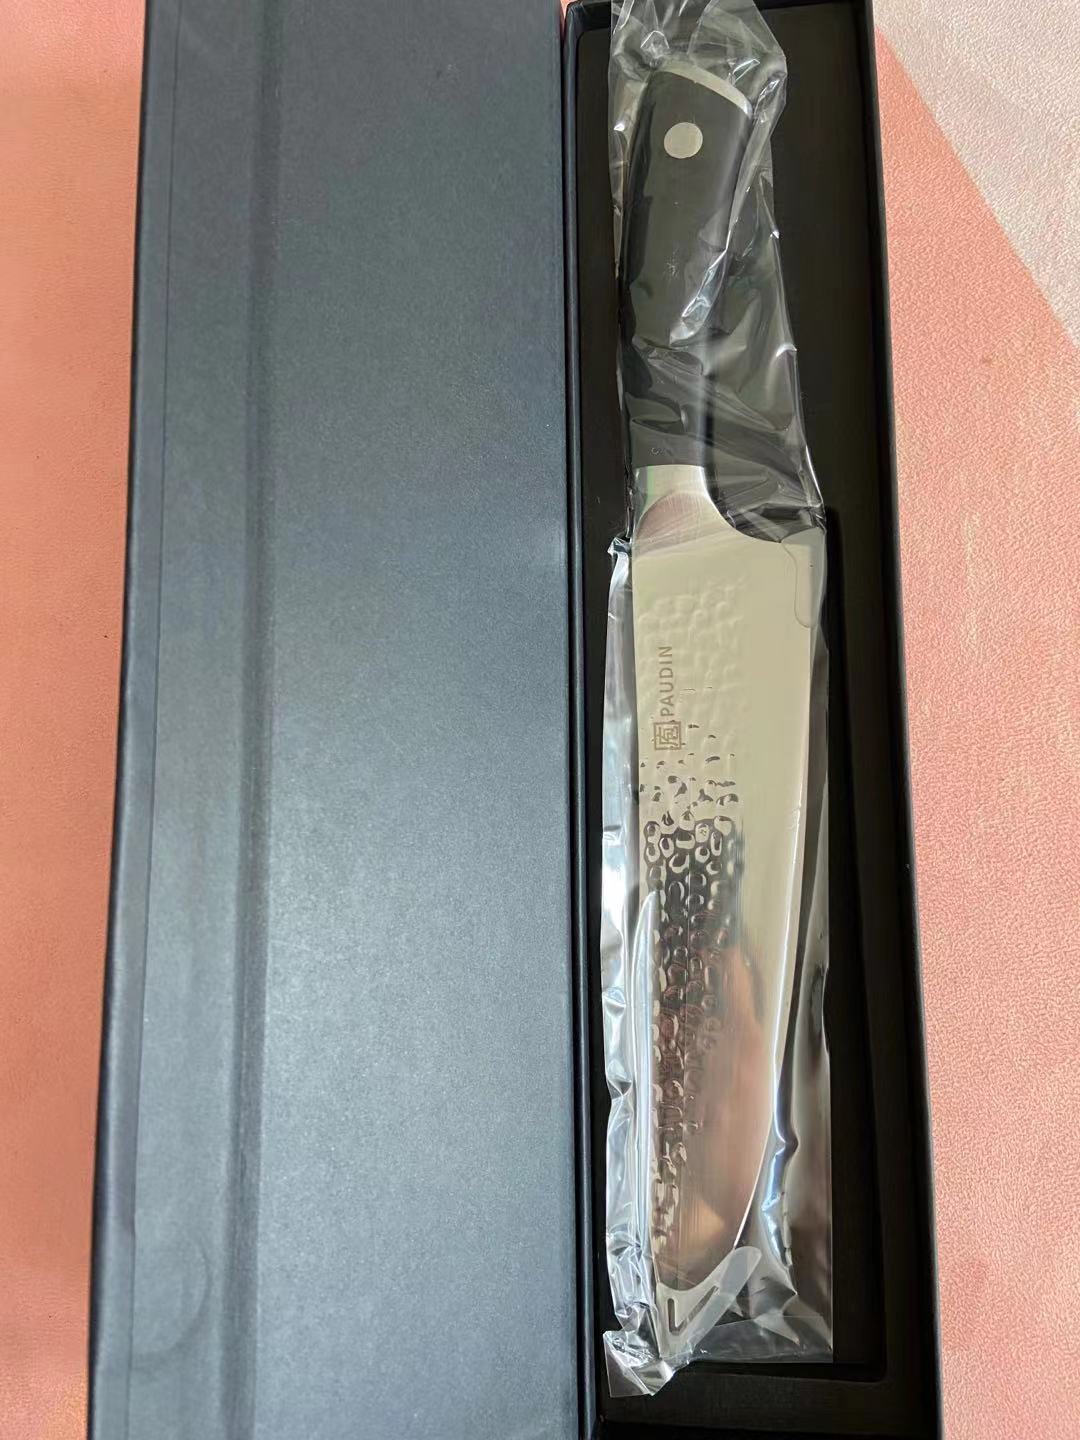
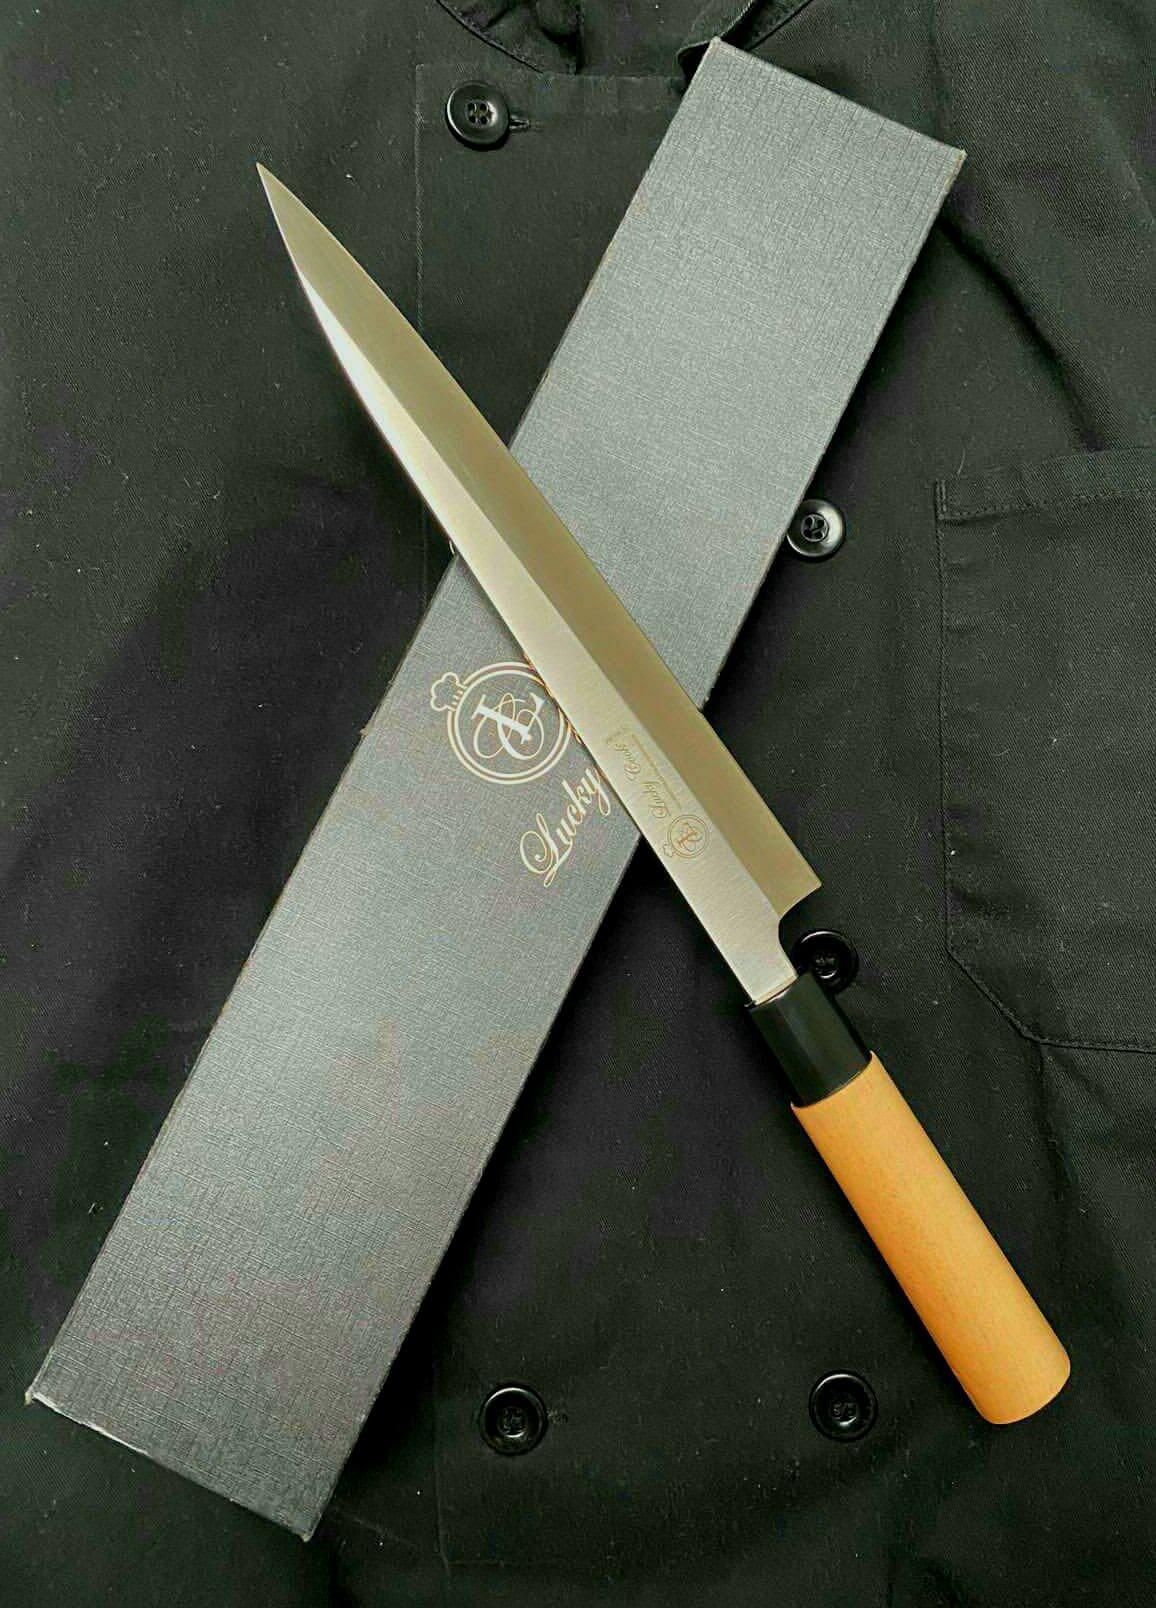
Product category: items_knife
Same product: no